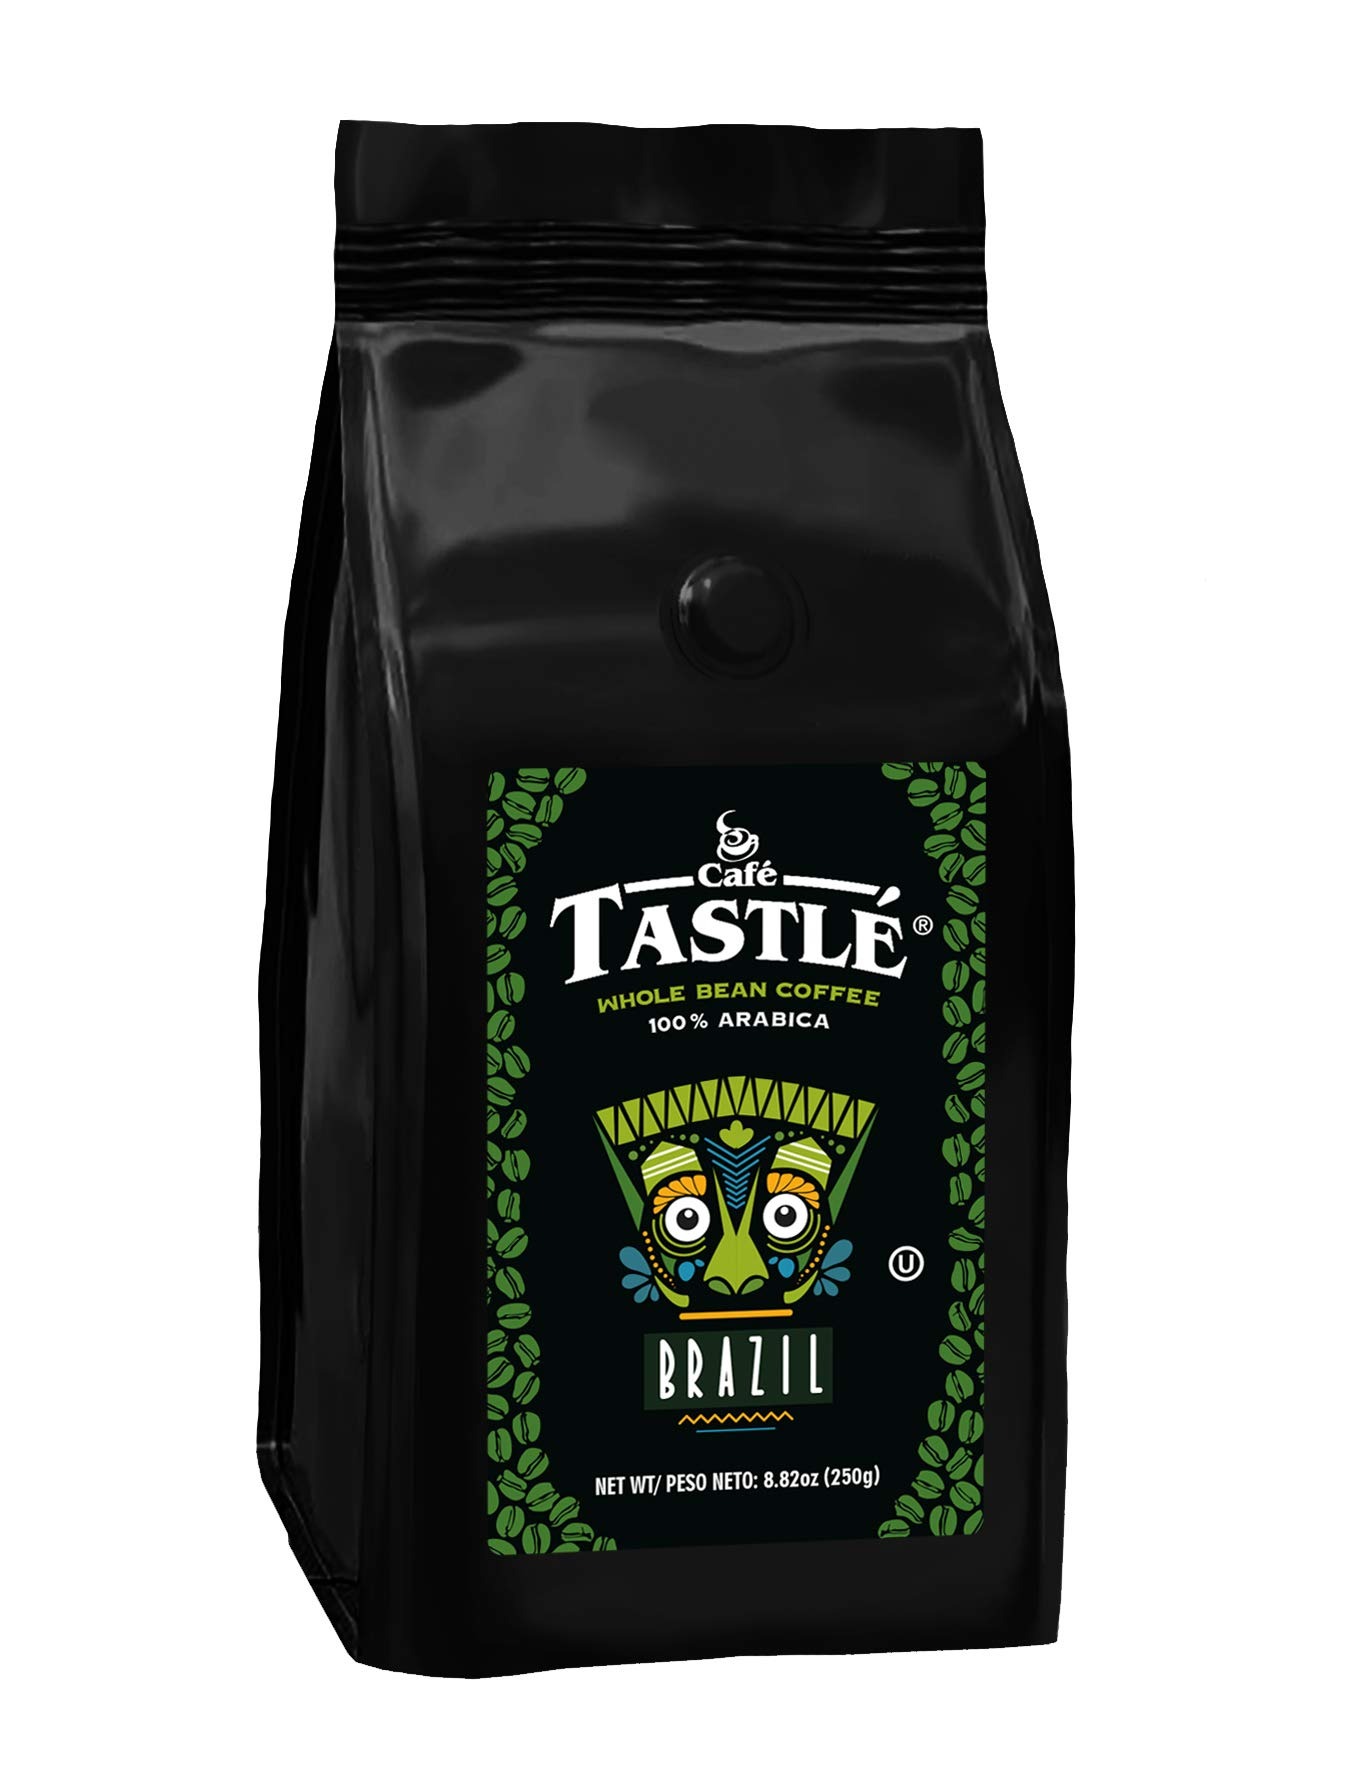
Item Name: Cafe Tastle Brazil Medium-Dark Roast 100% Arabica Whole Bean Coffee, 8.82 oz (Pack of 12)
Bullet Point 1: 100% Arabica coffee grown in Brazil
Bullet Point 2: Includes twelve 8.82-ounce bags of high quality whole bean coffee from Brazil
Bullet Point 3: OU Kosher
Bullet Point 4: Medium-Dark Roast
Bullet Point 5: 6.6 pounds of highest quality roasted whole beans
Value: 12.0
Unit: Count

Price: 53.19